Nicholas Kehoe

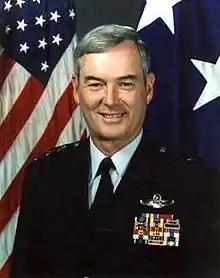
LtGen Nicholas Kehoe

Nicholas Bernard Kehoe III (May 28, 1943 – December 18, 2022) was a lieutenant general in the United States Air Force (USAF) who served as a fighter pilot during the Vietnam War. His last active duty assignment was as the Inspector General of the Air Force, Office of the Secretary of the Air Force. After over 34 years of military service, Kehoe continued in public service as the Assistant Inspector General in the U.S. Department of Housing and Urban Development (HUD). As of March 1, 2003, he became the President and CEO of the Medal of Honor Society.